Bob Knuth

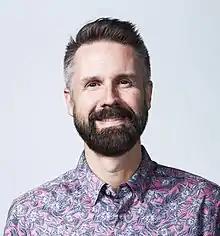
Bob Knuth

Robert Alan Knuth (born May 15, 1967) is an American scenic designer and creative director based in the Chicago, Illinois area. Knuth has been nominated for 15 Joseph Jefferson Awards and is a two-time award winner for outstanding scenic design.